Midland Main Line

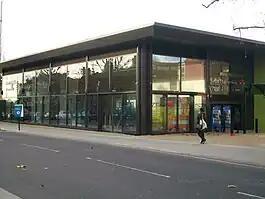
New station building at West Hampstead Thameslink

Traffic levels on the Midland Main Line are rising faster than the national average, with continued increases predicted. In 2006, the Strategic Rail Authority produced a Route Utilisation Strategy for the Midland Main Line to propose ways of meeting this demand; Network Rail started a new study in February 2008 and this was published in February 2010.